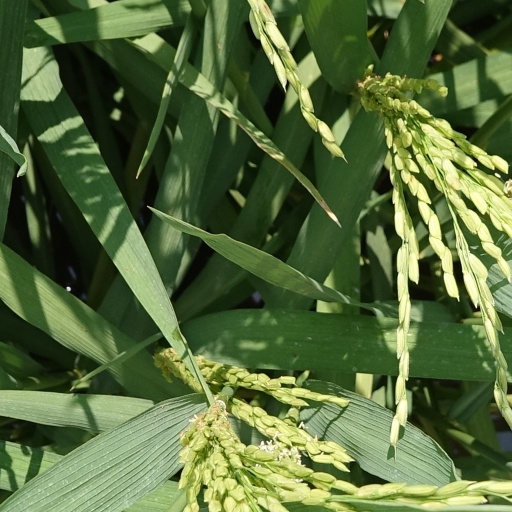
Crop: rice